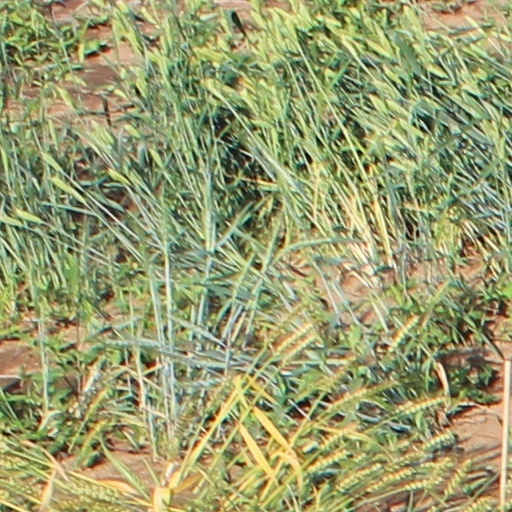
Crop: wheat